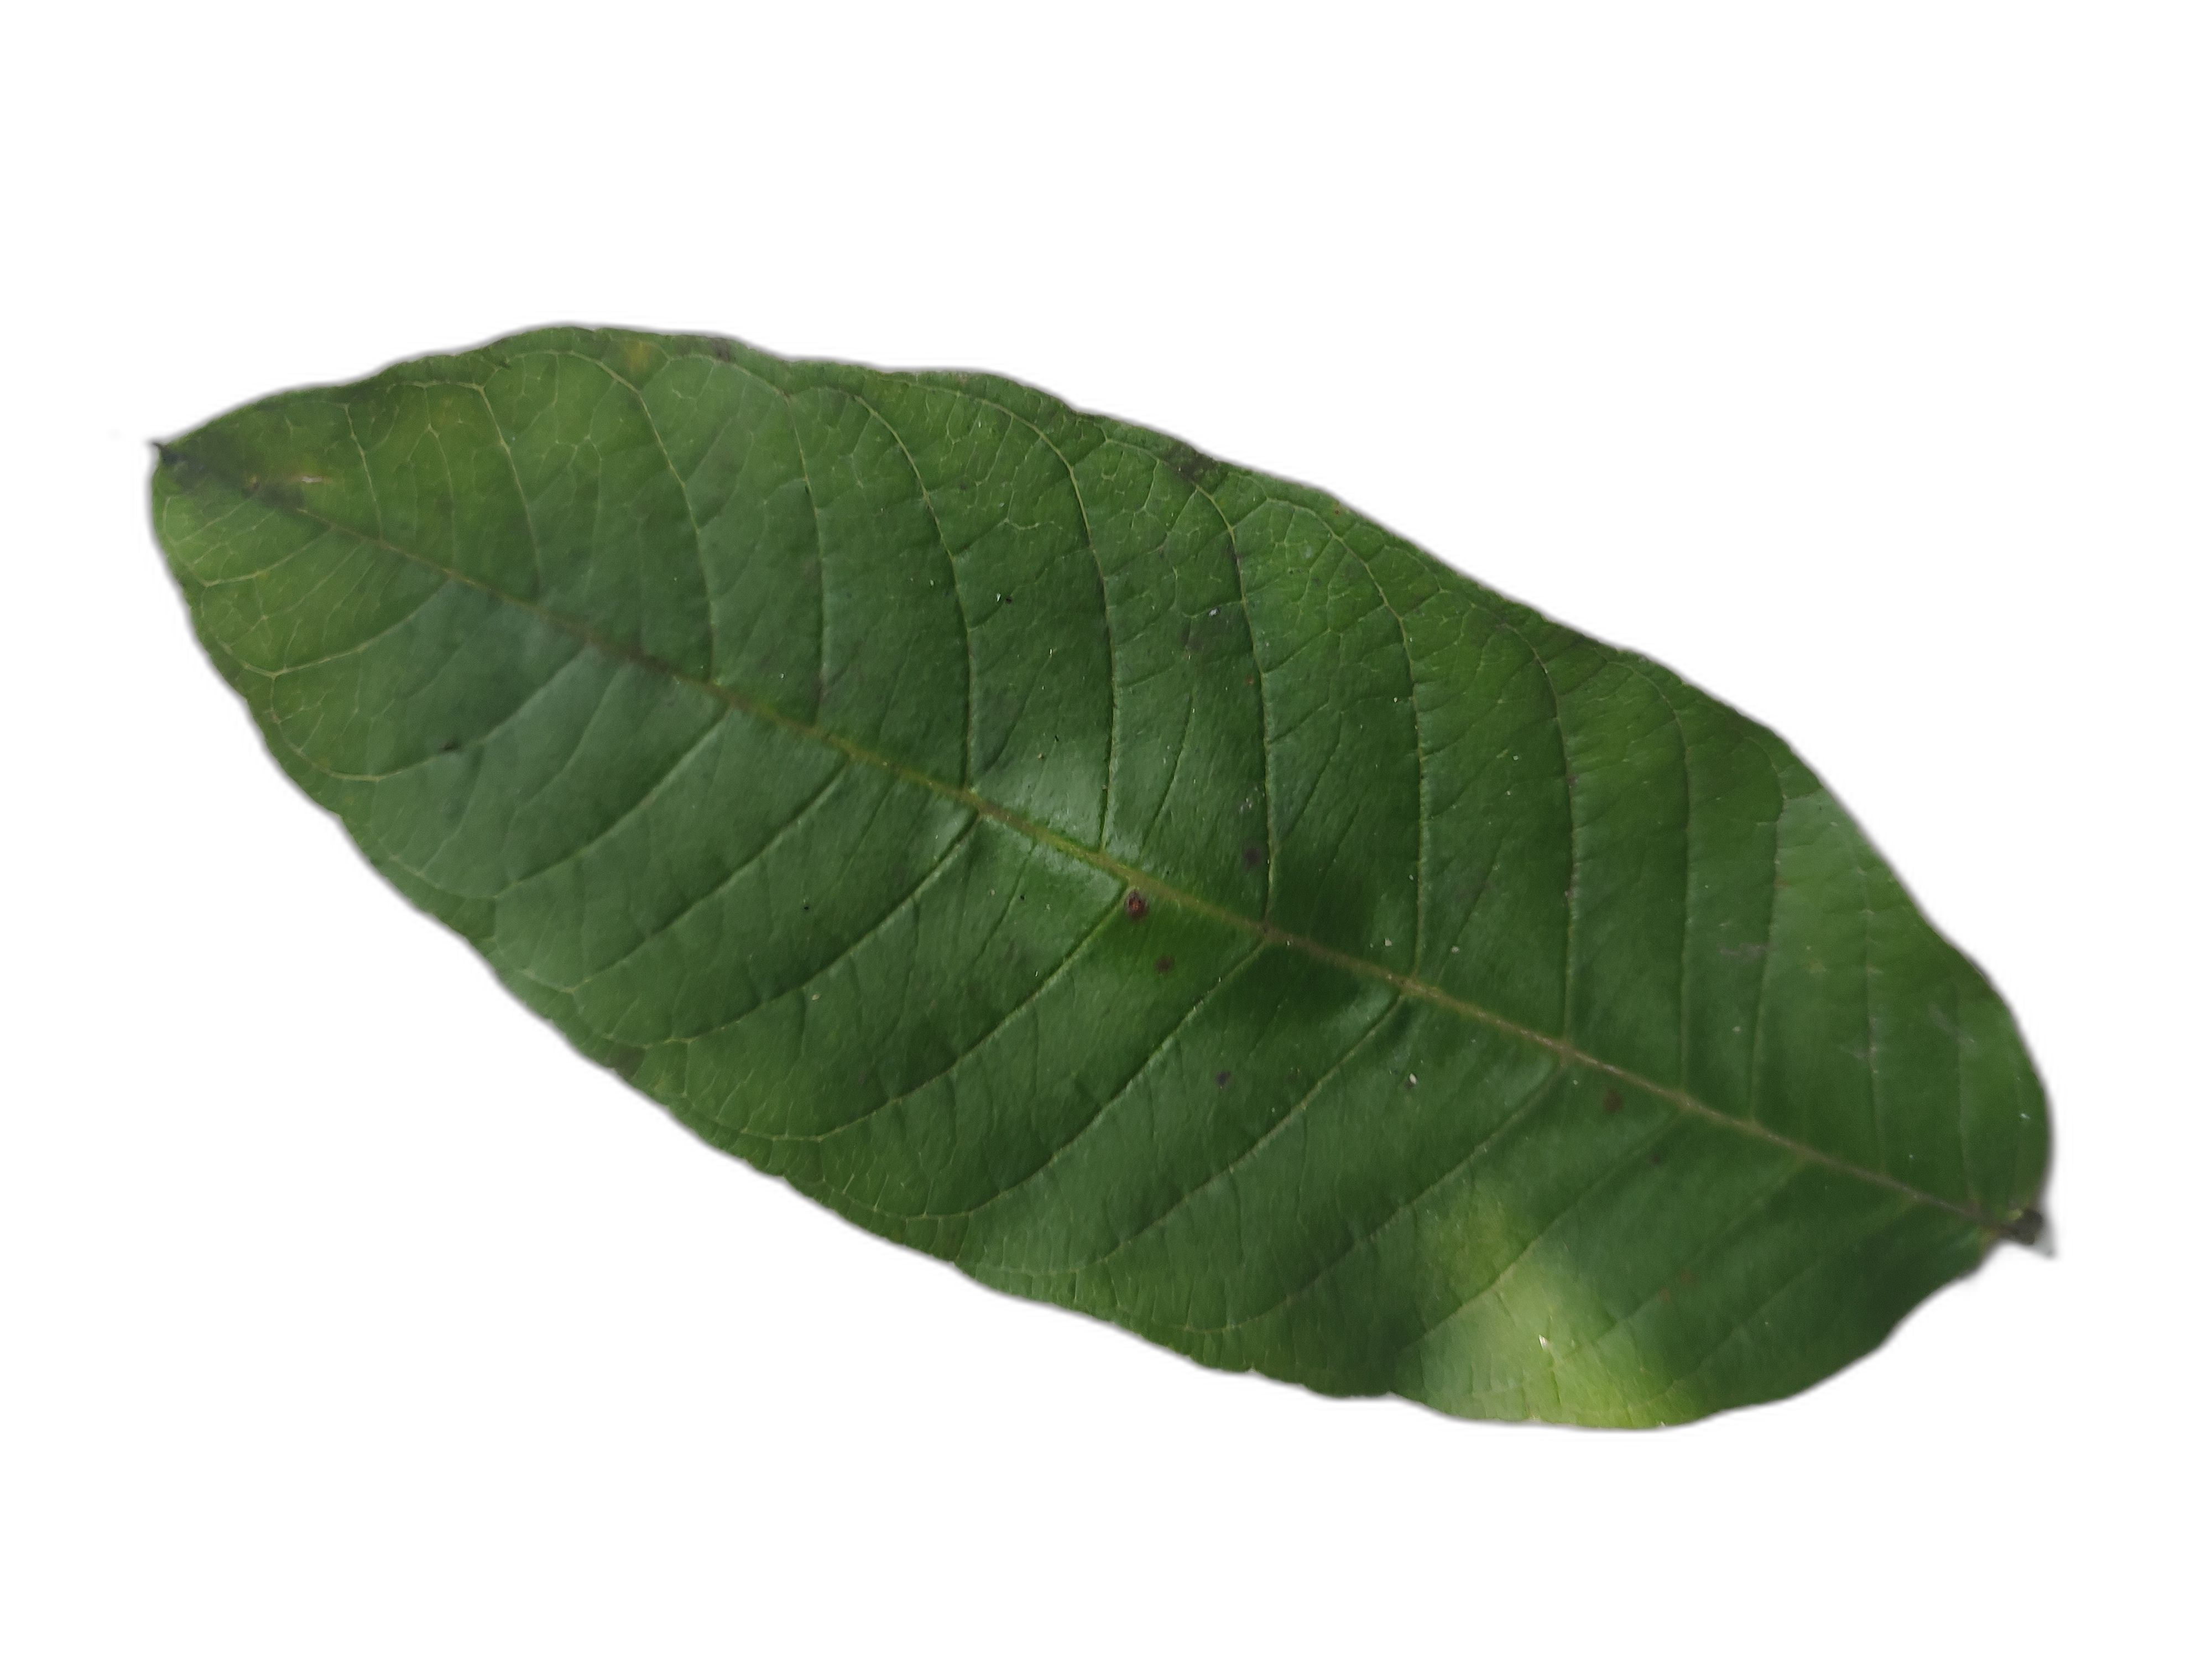
Plant part: leaf
Disease: Healthy